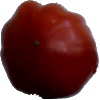
Label: tomato_heart